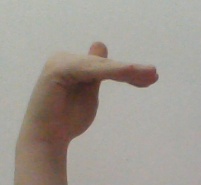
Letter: khaa